Y&T

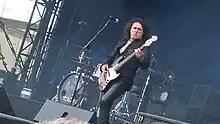
Phil Kennemore at Hellfest in France, 2010

In 1995, Y&T resumed with the same lineup of Meniketti, Burns, Kennemore, and DeGrasso, releasing "Musically Incorrect" in 1995 and "Endangered Species" in 1997. The band performed sporadically during the mid-to-late 1990s. However, in 2001, Haze returned on drums. At the time, Burns was in three bands: Y&T, Huey Lewis and the News, and Italy's biggest rock star, Vasco Rossi; scheduling conflicts forced Burns to drop one of the three bands, and so in 2003 he left Y&T. He was replaced by rhythm guitarist/backing vocalist, John Nymann, who was a childhood friend of the band, and who had previously toured on the "In Rock We Trust" tour as a background vocalist, as Rock the Robot, and he sang backing vocals on "Down for the Count".